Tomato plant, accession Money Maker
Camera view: tilt-top (135 deg); turntable rotation: 300 degrees
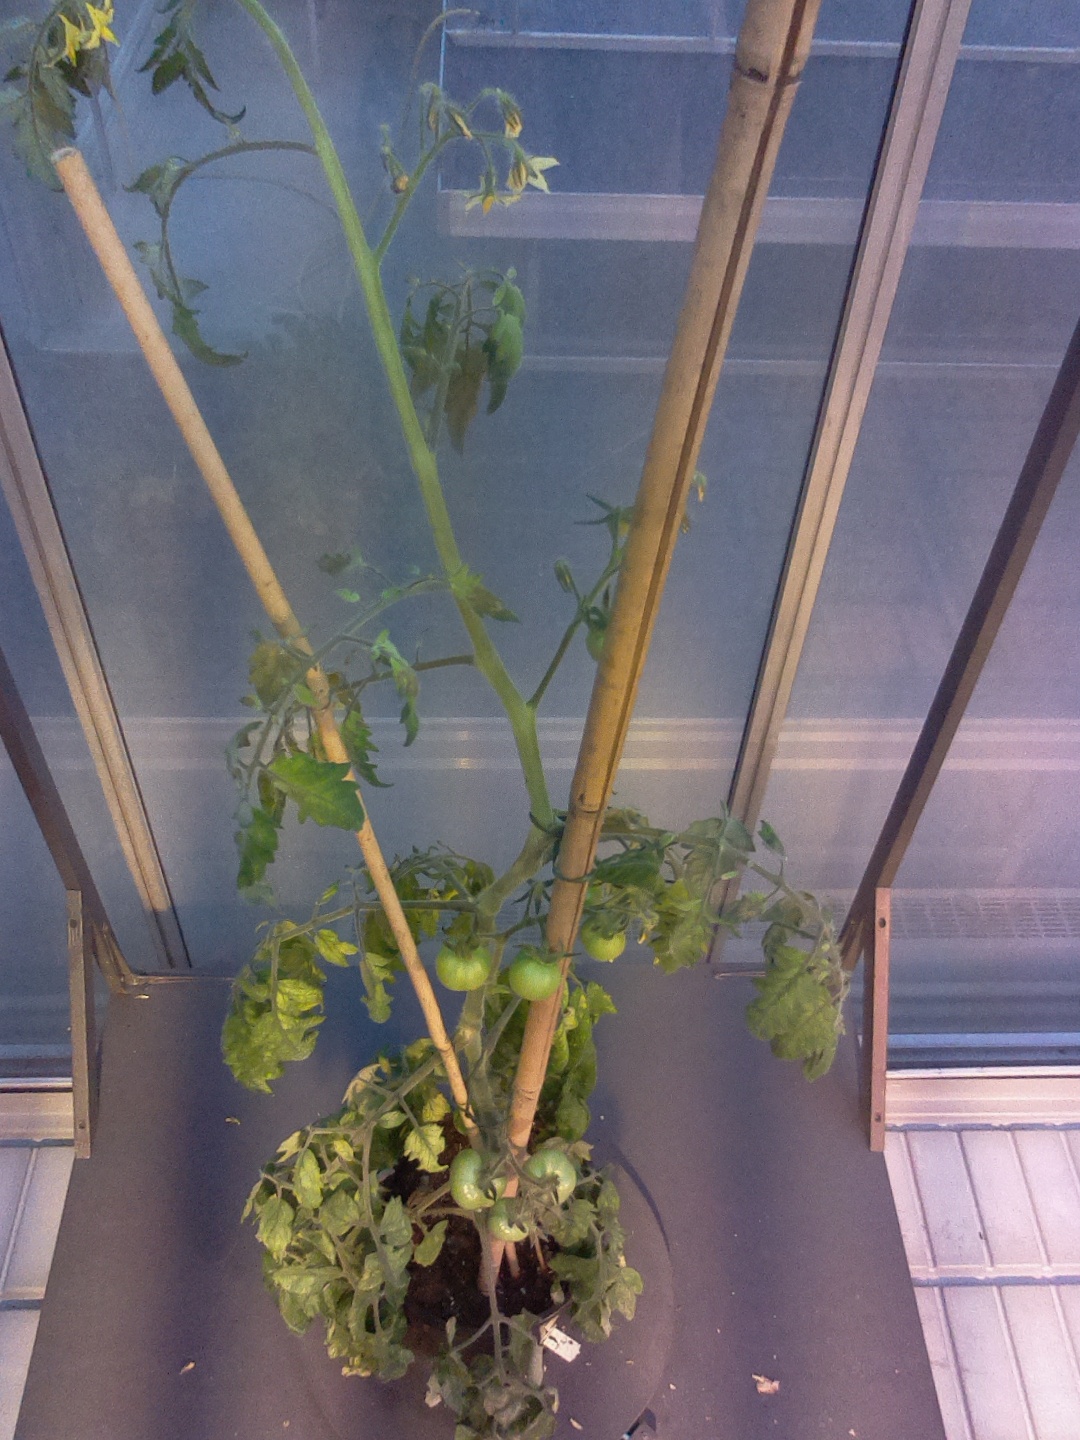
BBCH growth stage 74: 40%-50% of final fruit size